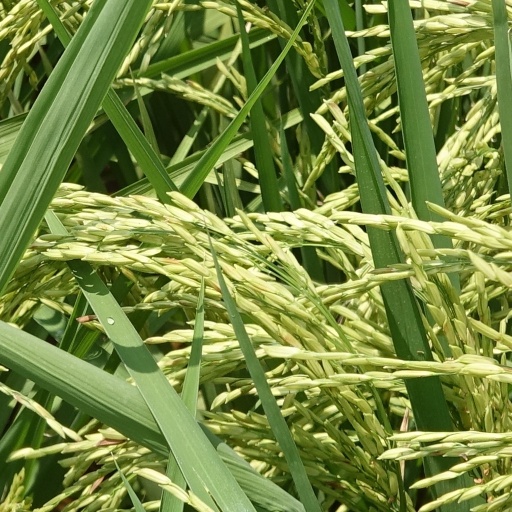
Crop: rice